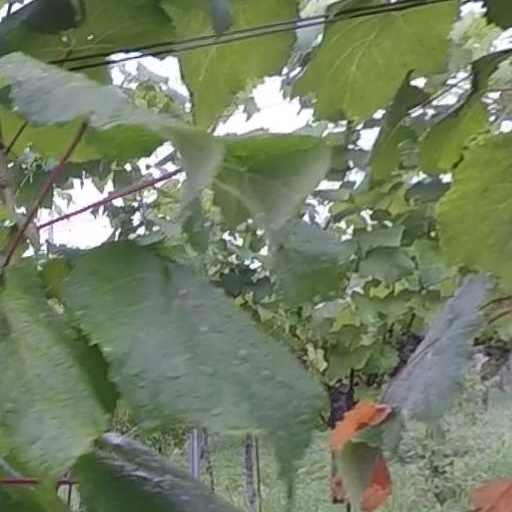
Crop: grape